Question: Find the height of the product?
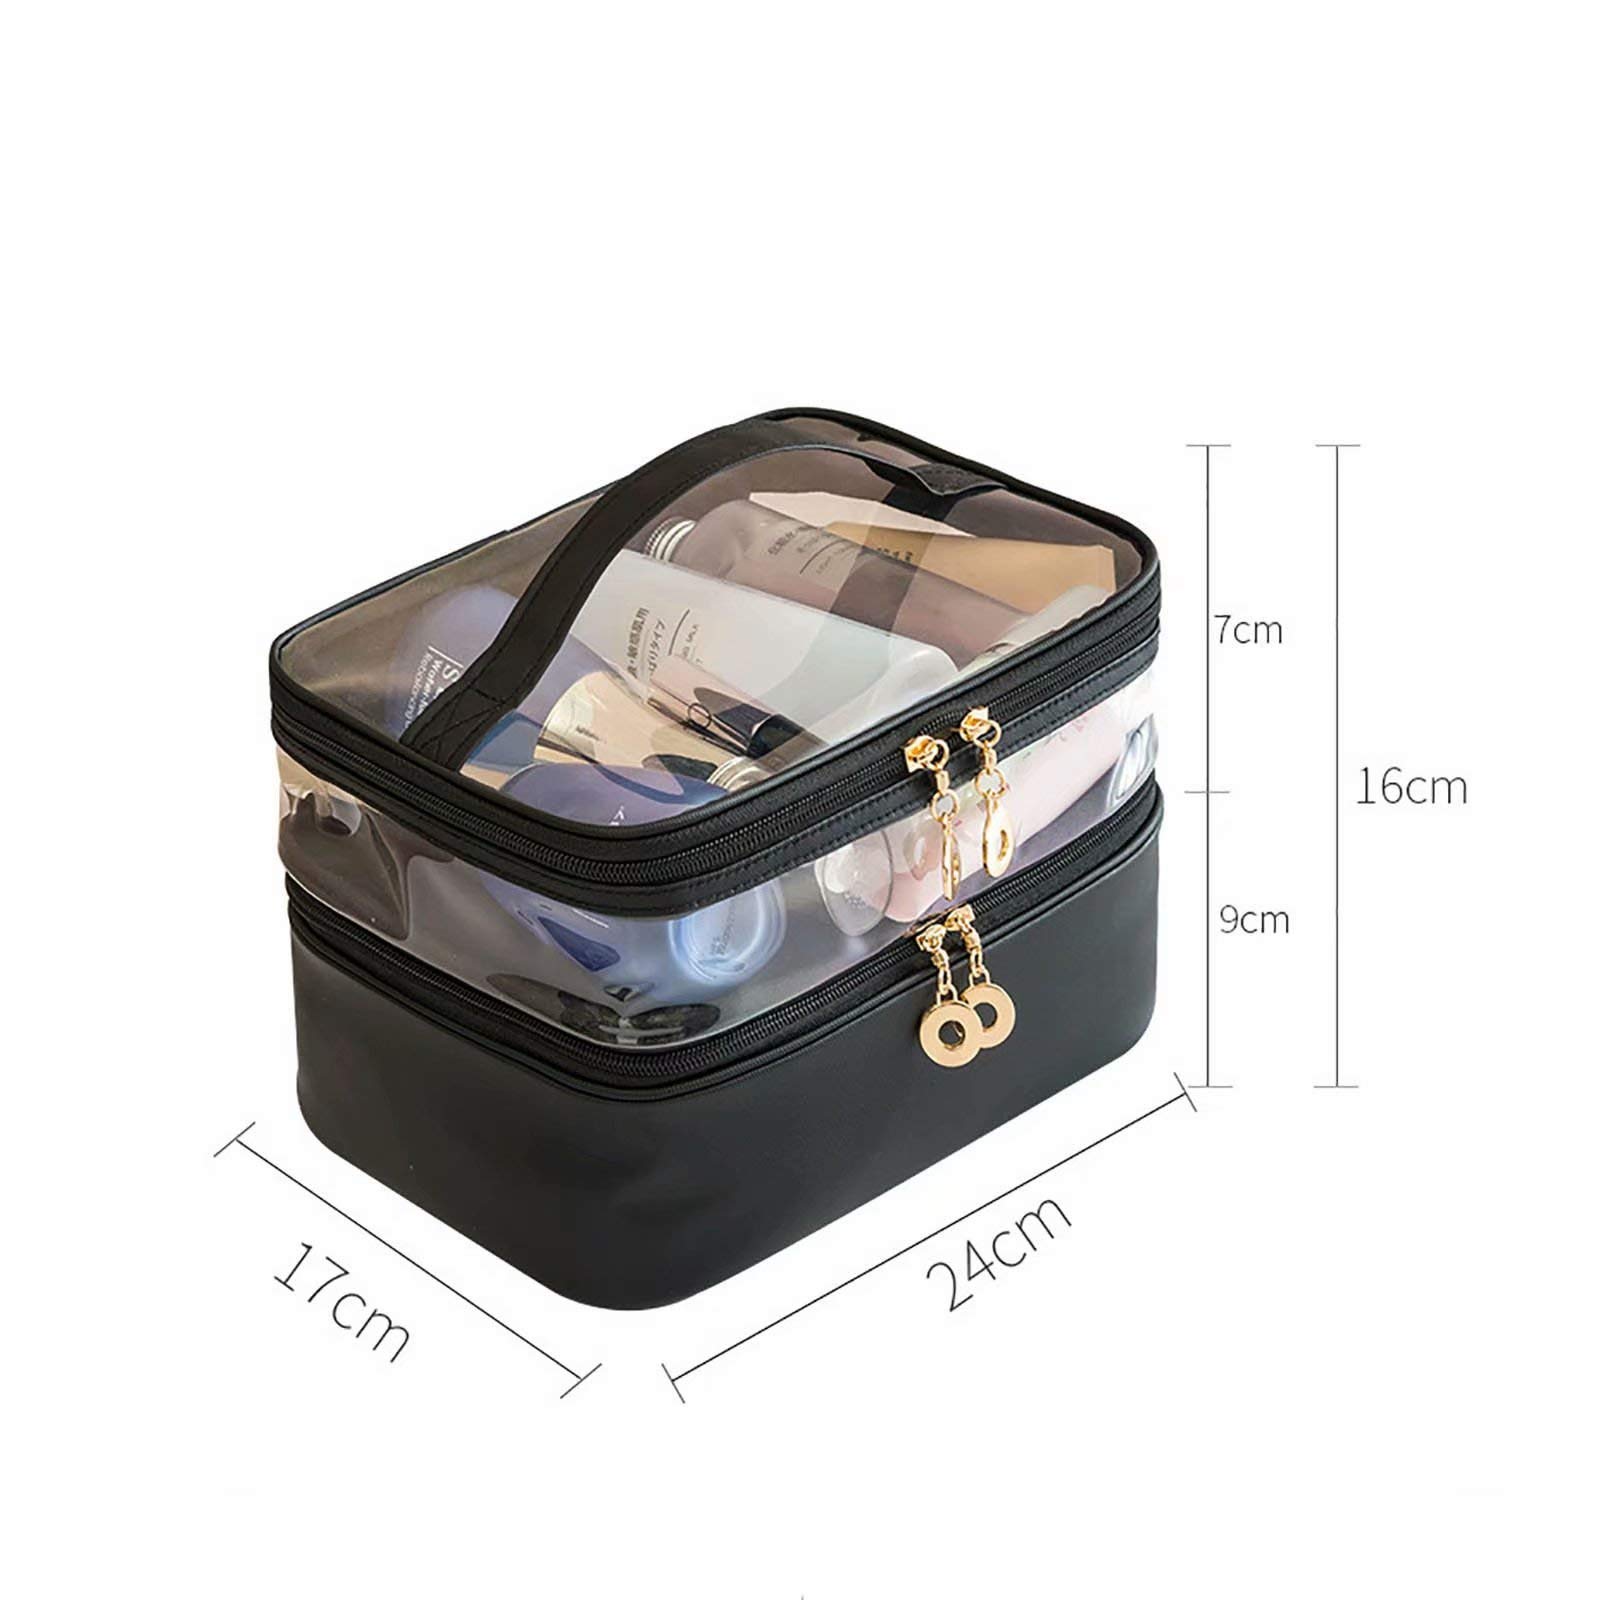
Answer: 16.0 centimetre